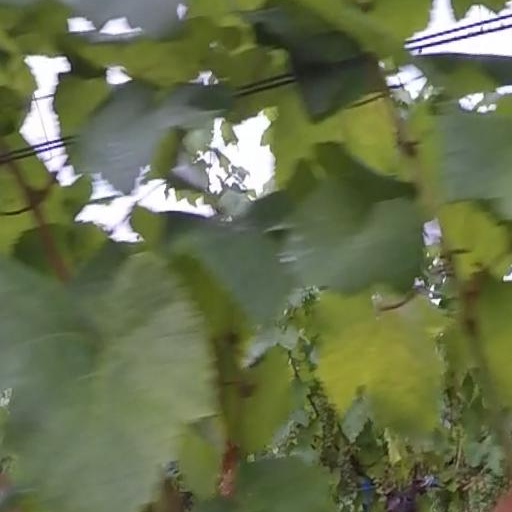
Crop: grape